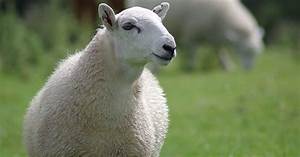
Label: pecora